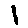
Label: 1